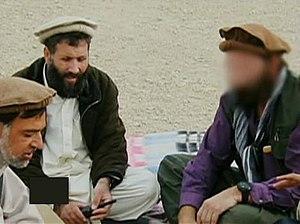
La bataille de Tora Bora est une opération militaire qui se déroule en décembre 2001 dans la province afghane de Nangarhâr entre les Talibans et leurs alliés d'une part, l'Alliance du Nord et les forces de l'OTAN d'autre part après les attentats du 11 septembre 2001 dans les montagnes de Tora Bora. Lors de cette bataille, sur le point d'être capturé ou tué, Oussama ben Laden parvient à s'enfuir.